Inclusive language

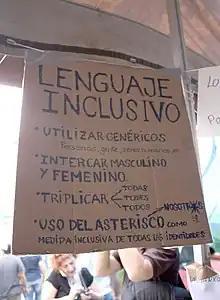
A cardboard sign calling for inclusive language at a feminist protest in Madrid, 2013, with basic usage instructions

Inclusive language is a language style that seeks to avoid expressions that its proponents perceive as expressing or implying ideas that are sexist, racist, or otherwise biased, prejudiced, or insulting to particular group(s) of people; and instead uses language intended by its proponents to avoid offense and fulfill the ideals of egalitarianism, social inclusion and equity. Its aim is bias-free communication, that attempts to be equally inclusive of people of all ethnicities, gender identities, sexual orientations, religious affiliations, abilities, and ages by communicating in a way that makes no assumptions about the receiver of such communication.